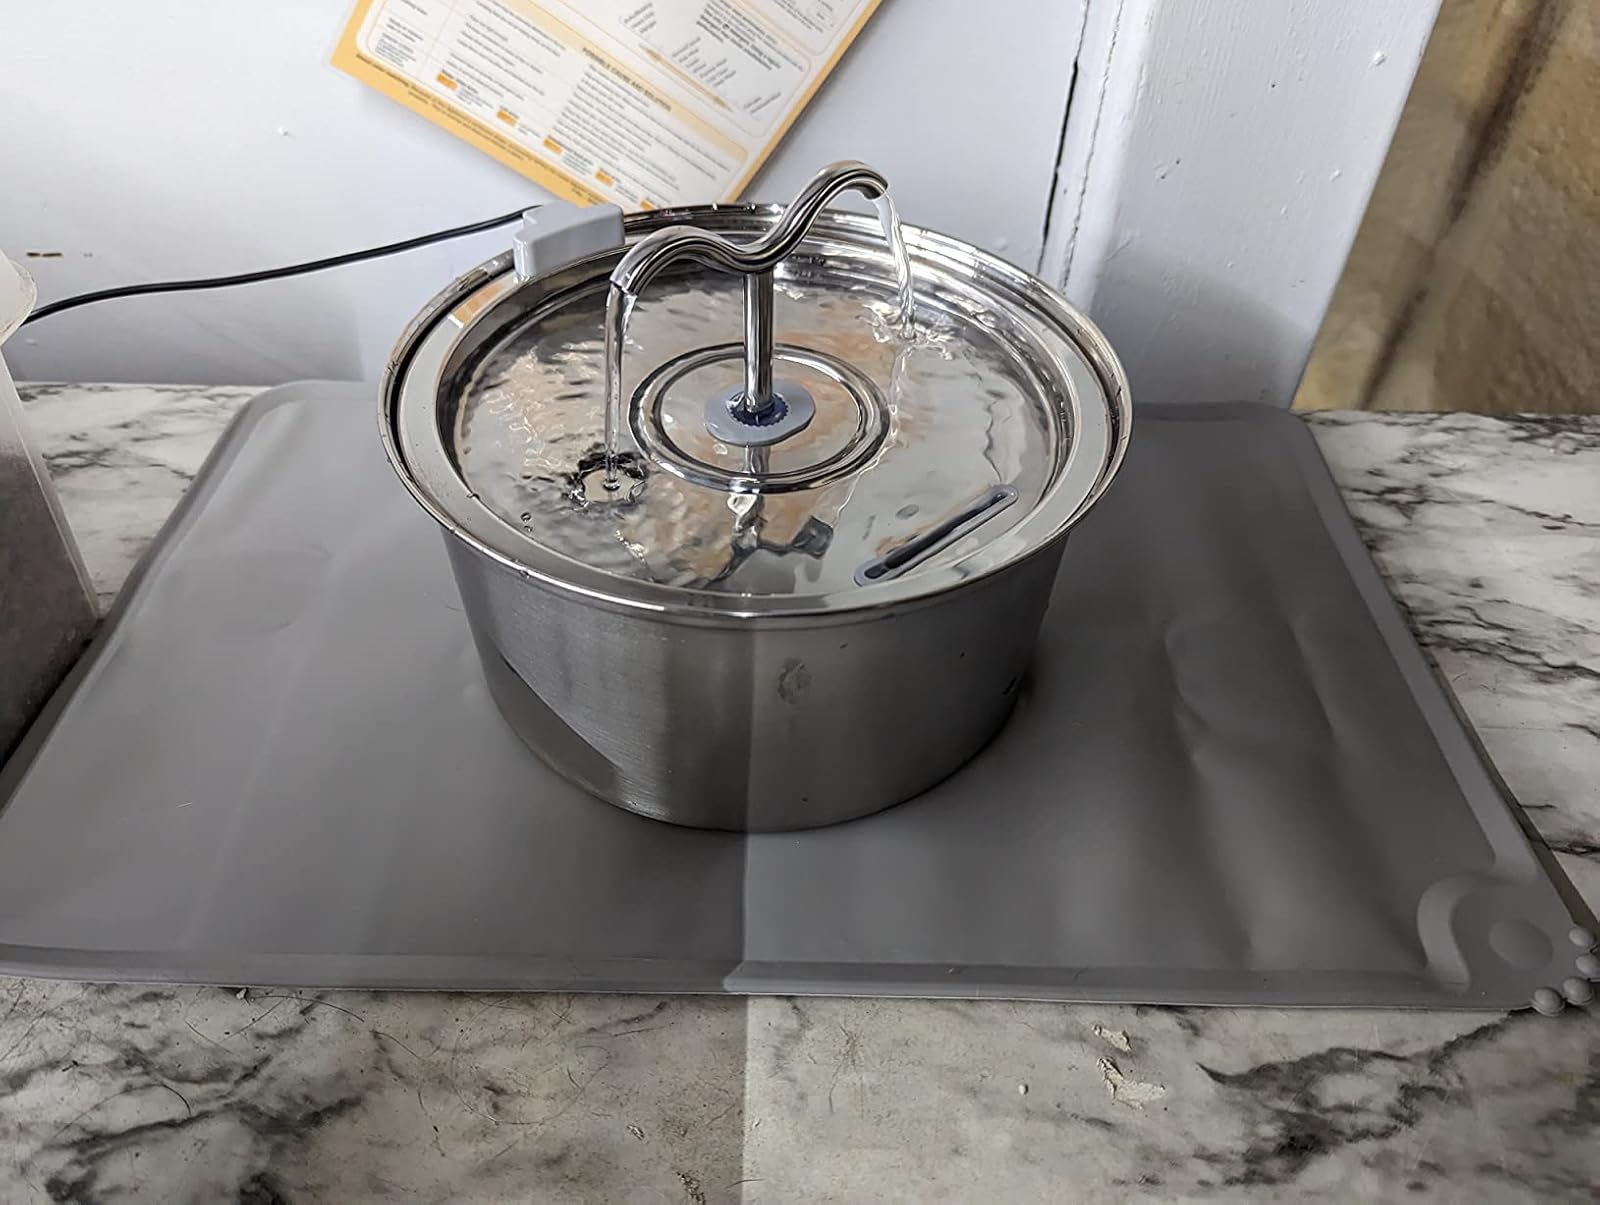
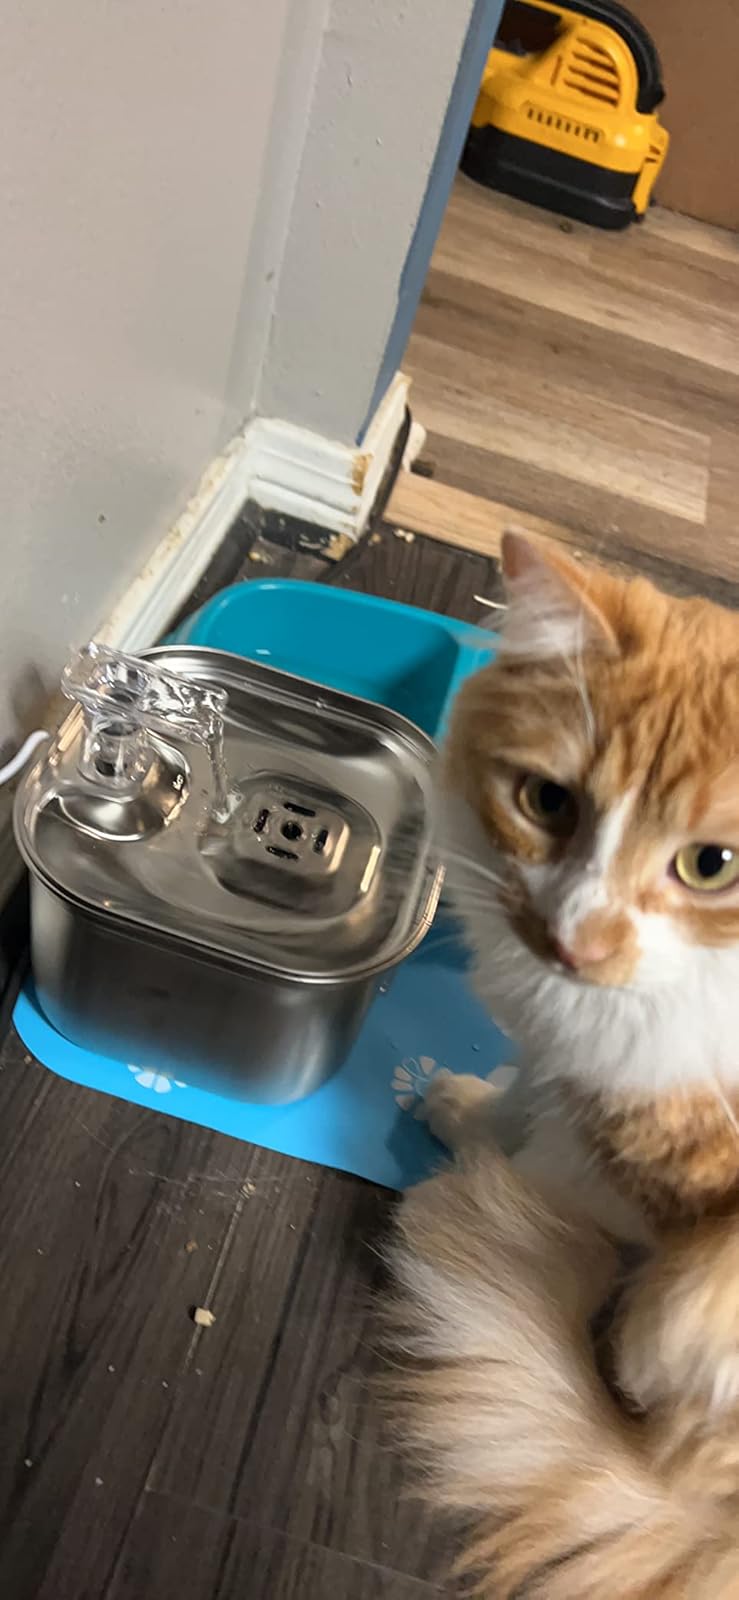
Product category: items_bowl
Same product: no